Monument to Vojvoda Vuk

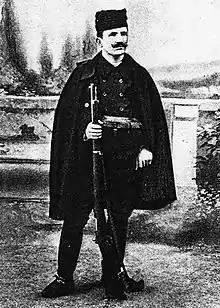
Vojvoda Vuk – Vojin Popović

The mortal remains of Vojin Popović, known Vojvoda Vuk (Duke Vuk), were transferred to Belgrade from Serbian Military Cemetery Zeitenlik near Thessaloniki, on 30 September 1923. After a memorial service held in the Orthodox Cathedral and a farewell speech delivered from the balcony of the National Theatre, the funeral procession attended the coffin through central streets of Belgrade to the Vojvoda's final resting place in Belgrade New Cemetery (Novo groblje).